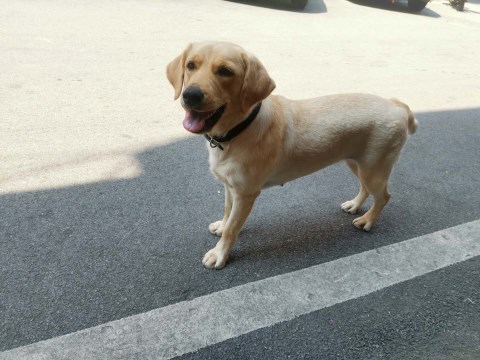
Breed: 3580-n000122-Labrador_retriever